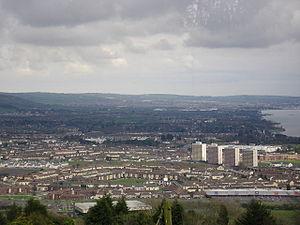
Newtownabbey est une ville d'Irlande du Nord, d'une population de 62 056 habitants en 2001. La ville est située dans le comté d'Antrim, et fait partie du Grand Belfast. Elle est séparée de Belfast par Cave Hill. Il s'agit d'une zone résidentielle.